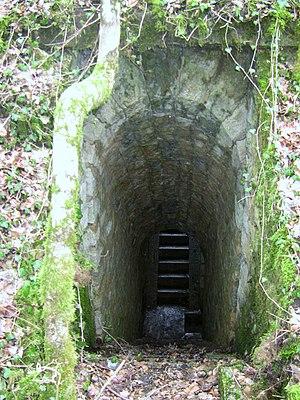
Rampes d'accès entre les différentes chambres de la batterie centrale du fort de Planoise, à Besançon (Doubs, France).
Le fort de Planoise, appelé brièvement le fort Moncey, est un ensemble de fortifications militaires bisontines de type Séré de Rivières dont l'ouvrage le plus important est le fort principal situé au centre d'un véritable môle, regroupant plusieurs abris, des chemins de traverses ainsi que quatre grandes batteries annexes utilisées pour le stockage de poudre, le casernement et l'usage de mortiers. L'ensemble fortifié fut bâti à Besançon, en France, entre 1877 et 1892 dans le but de protéger le pont d'Avanne-Aveney interdisant les routes de Dijon et de Lyon, plusieurs voies ferrées capitales ainsi que pour soutenir de nombreuses batteries de la ville.